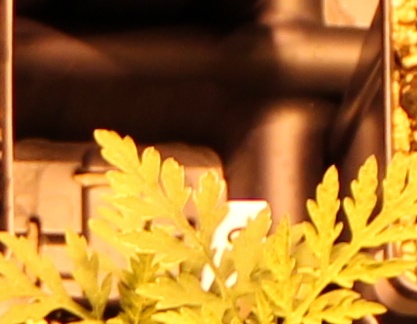
Label: Ragweed